Morse College

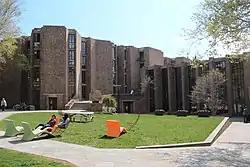
Morse College courtyard

In his report on the year 1955-56, Yale President A. Whitney Griswold announced his intention to add at least one more residential college to the system Yale had launched only two decades earlier. "We have the colleges so full that community life, discipline, education, even sanitation are suffering," he stated. This news bred wild rumors about four or five new colleges being added to Yale's system. Nothing substantial was announced until the spring of 1959 when Eero Saarinen '34 was chosen as the architect, and the Old York Square behind the Graduate School became the designated site. New Haven high schools, Boardman Manual Training School and Hillhouse High School were demolished to make way for the colleges.